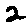
Label: 2